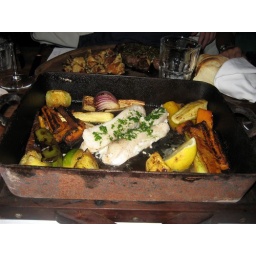
fish cooked in a tin box